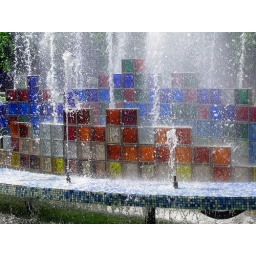
Fountain in Narva: water and glass